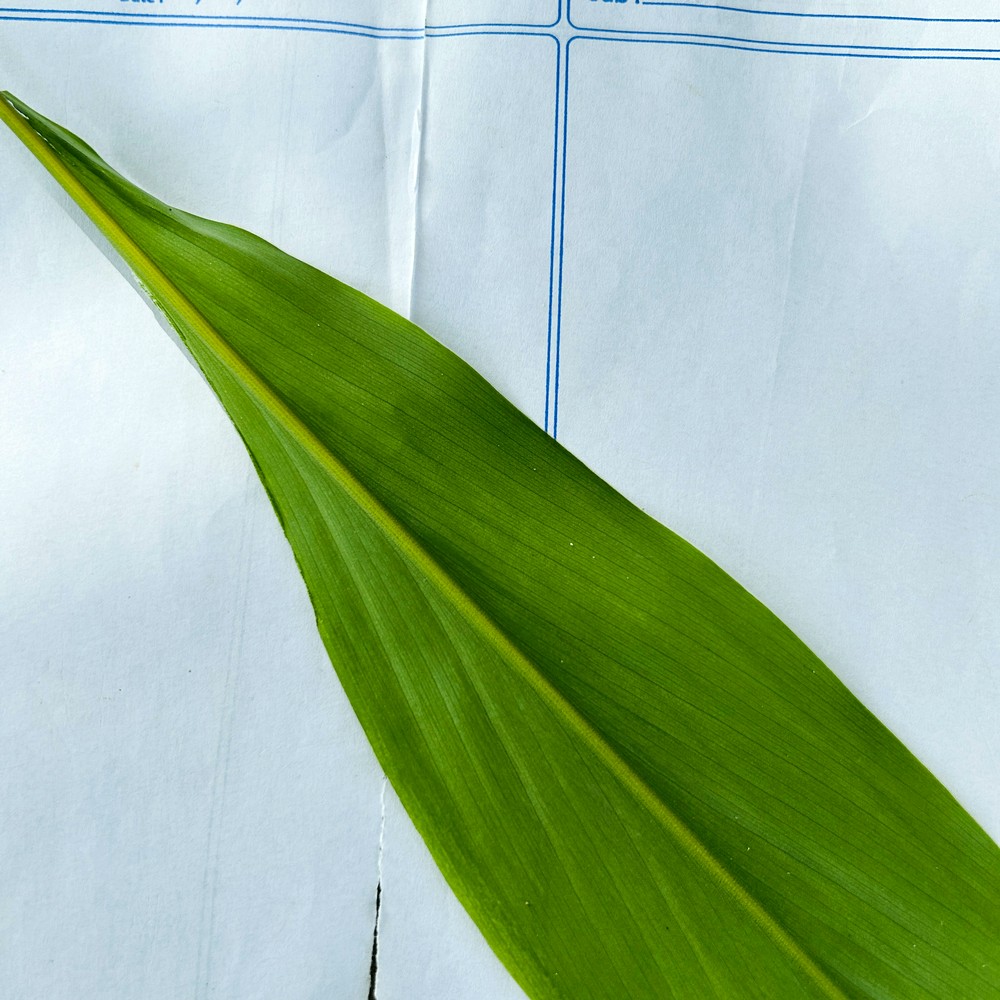
Label: Healthy Leaf